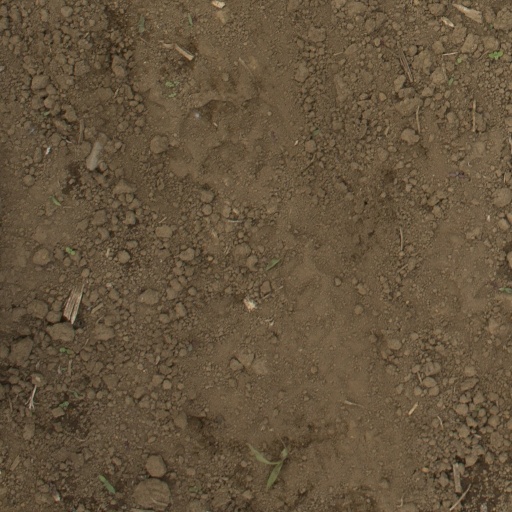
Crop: Jerusalem artichoke